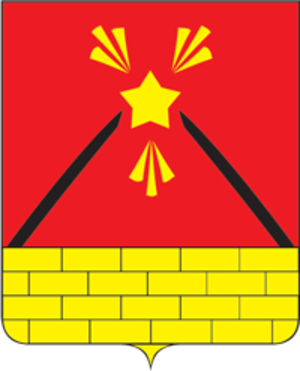
Elektroougli est une ville de l'oblast de Moscou, en Russie. Sa population s'élevait à 20 674 habitants en 2014.